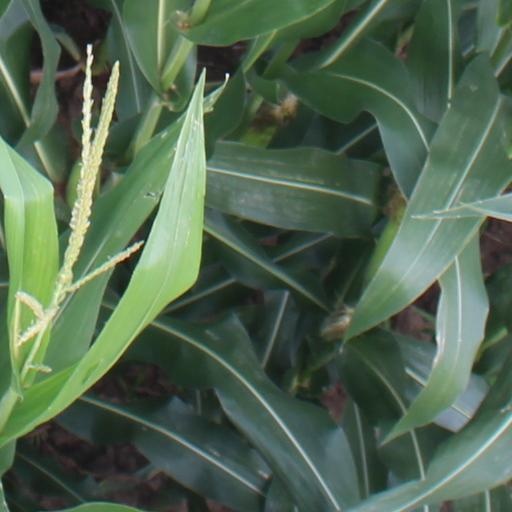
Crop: maize; corn